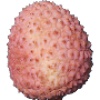
Label: Lychee 1